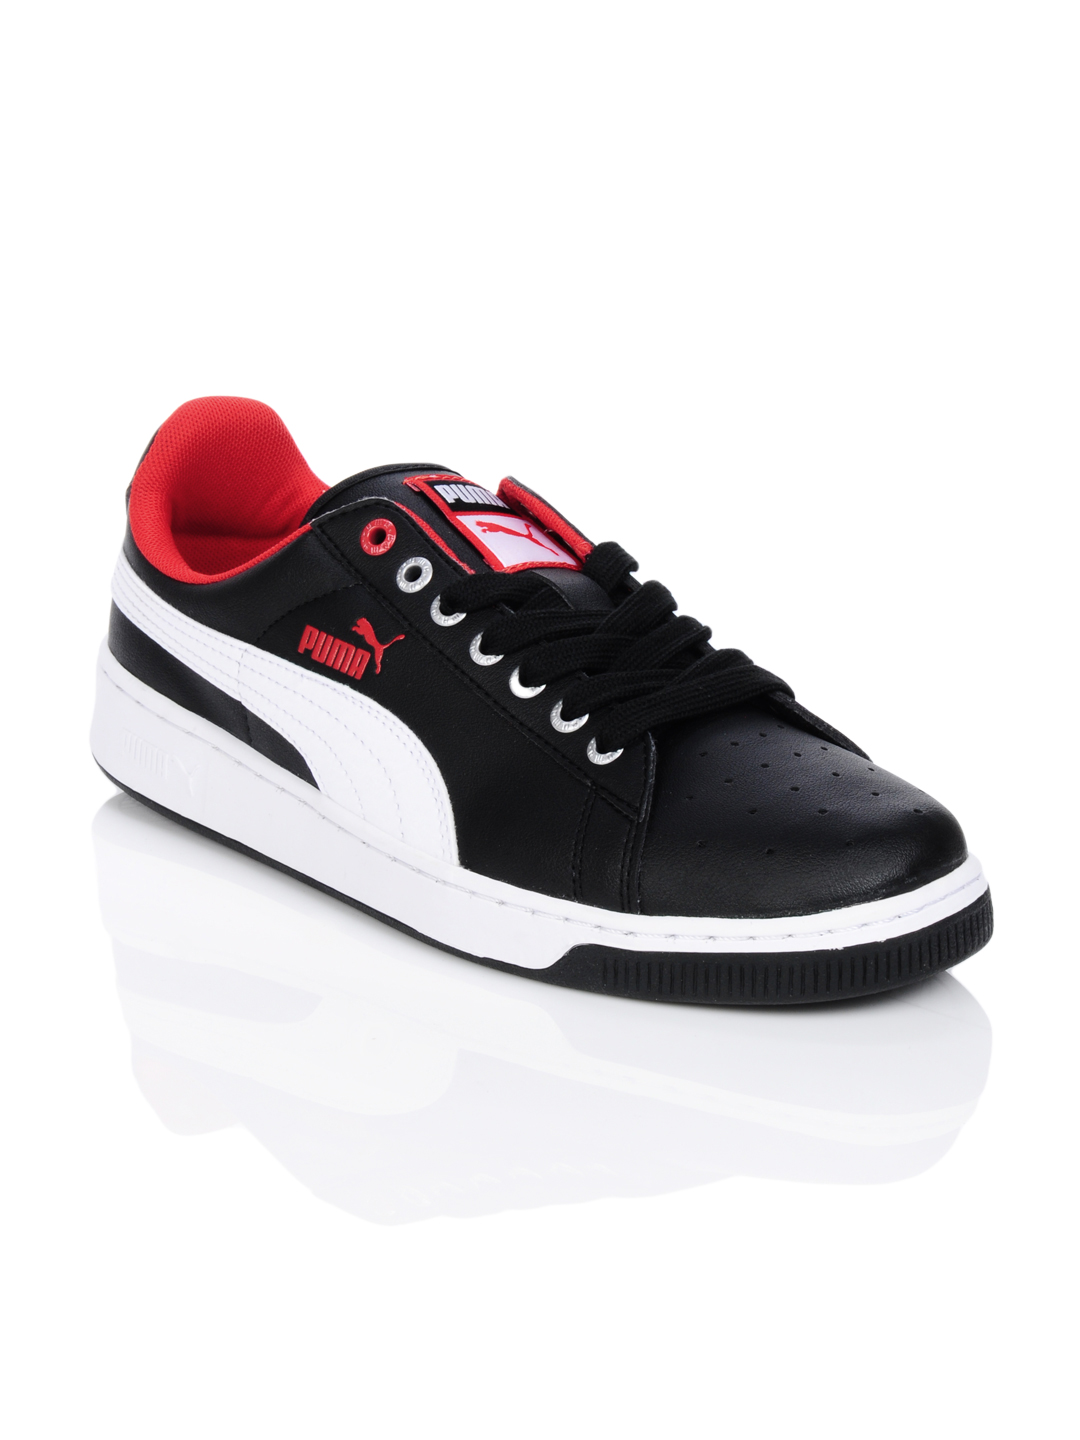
Puma Men Court Attaque Black Shoes
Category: Footwear / Shoes / Casual Shoes
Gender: Men
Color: Black
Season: Summer 2012
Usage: Casual